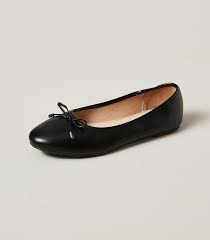
Label: Ballet Flat